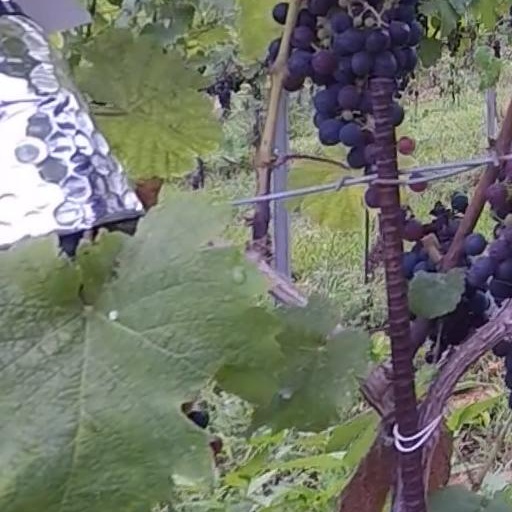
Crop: grape